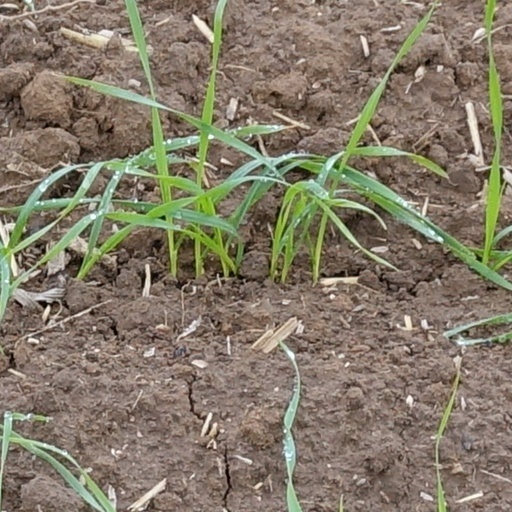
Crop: wheat